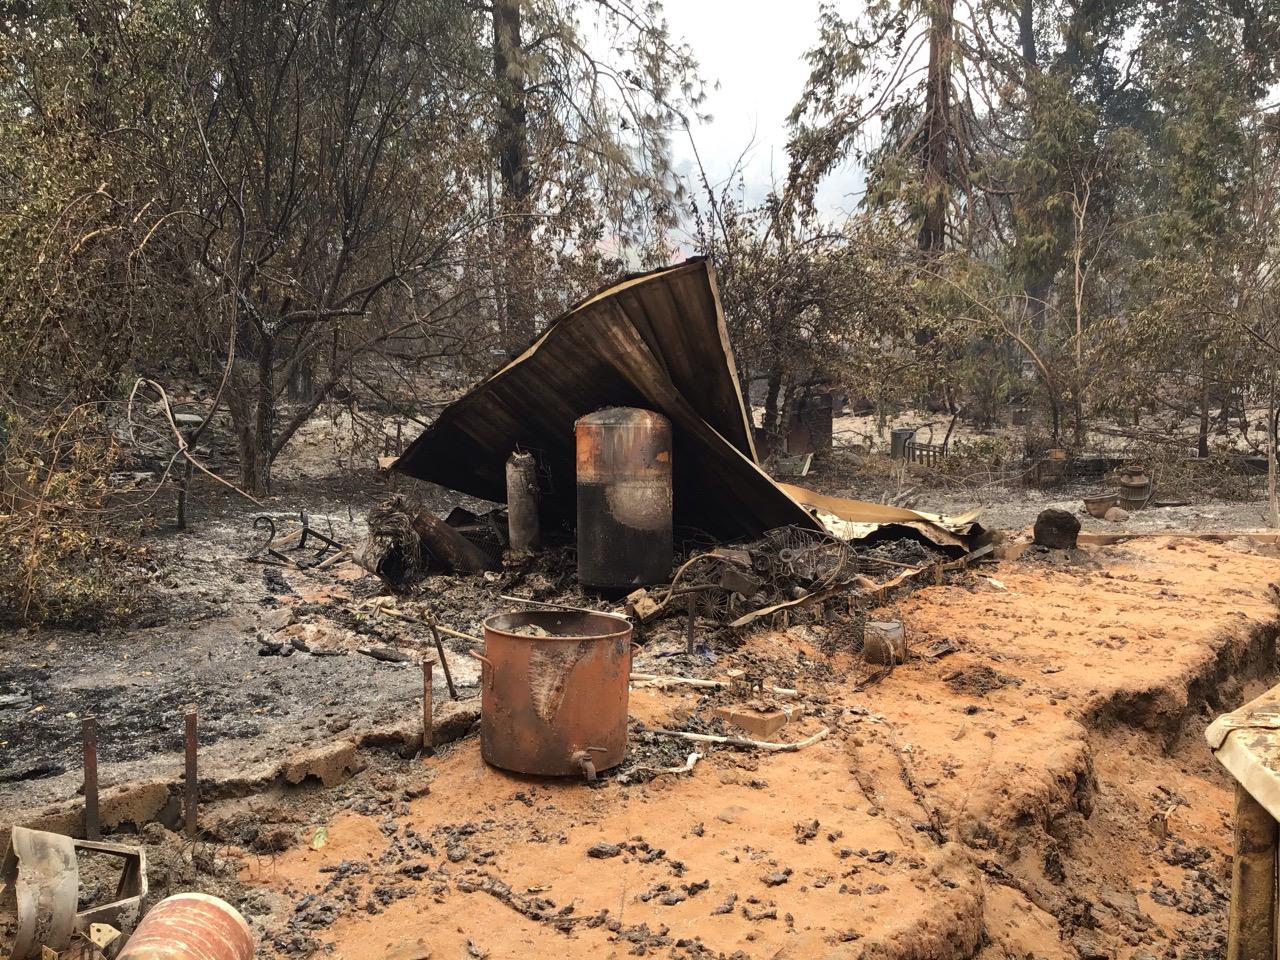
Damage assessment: destroyed